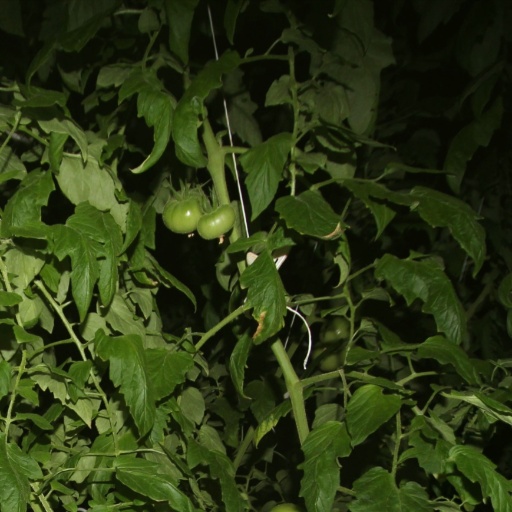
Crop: tomato